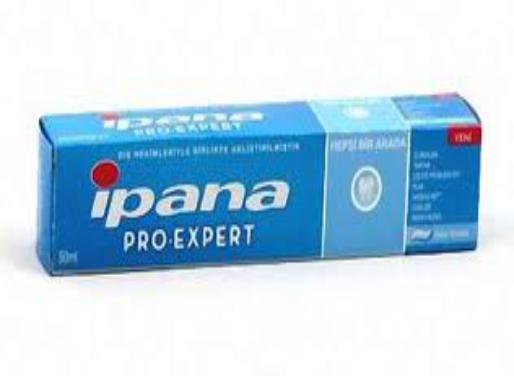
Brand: Ipana
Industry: Necessities